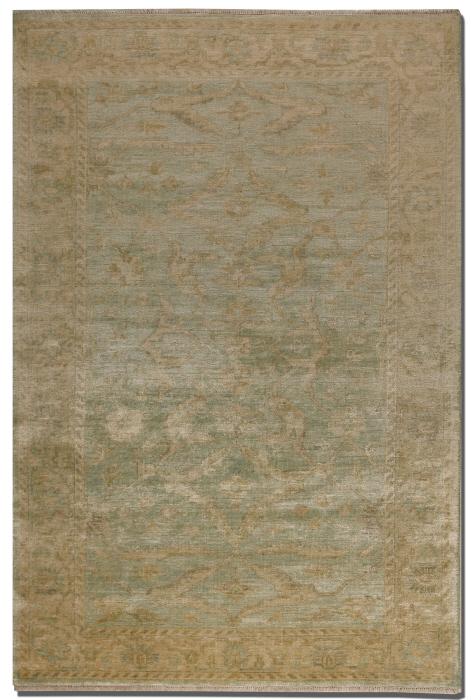
Category: Rug
Style: Traditional